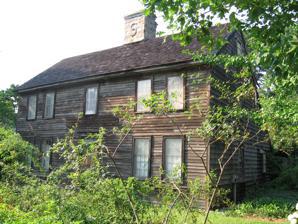
Building: Pond-Weed House
Country: United States of America
Year built: 1700
Historic house in Connecticut, United States United States historic place Pond-Weed House U.S. National Register of Historic Places Show map of Connecticut Show map of the United States Location 2591 Post Rd., Darien, Connecticut Coordinates 41°3′35″N 73°30′11″W / 41.05972°N 73.50306°W / 41.05972; -73.50306 Built 1730 NRHP reference No. 78002842 Added to NRHP October 11, 1978 The Pond-Weed House is a historic house at corner of the old Boston Post Road and Hollow Tree Ridge Road in the Noroton section of Darien, Connecticut . It has also been known as The House Under the Hill and Half-Way House . Built ca. 1730, the house is a classic wood frame saltbox , 2 + 1 ⁄ 2 stories in height, five bays wide, with a central chimney.  It is considered to be the oldest building in Darien. The house was listed on the National Register of Historic Places in 1978. See also Connecticut portal List of the oldest buildings in Connecticut History of Darien, Connecticut National Register of Historic Places listings in Fairfield County, Connecticut References